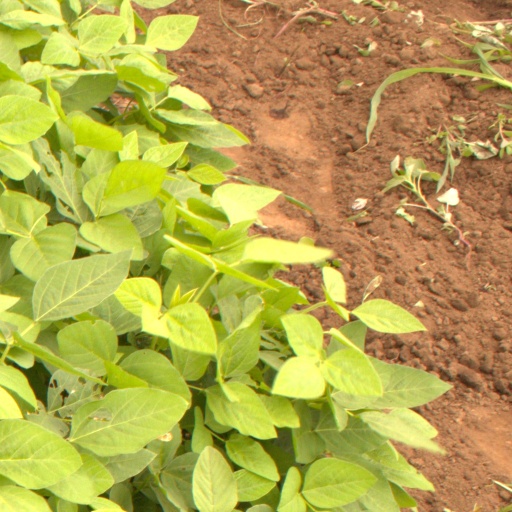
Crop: soybean